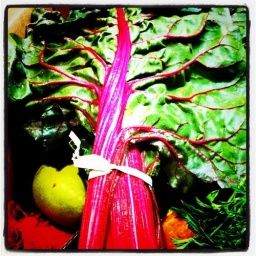
I got some beautiful red chard today in my CSA box